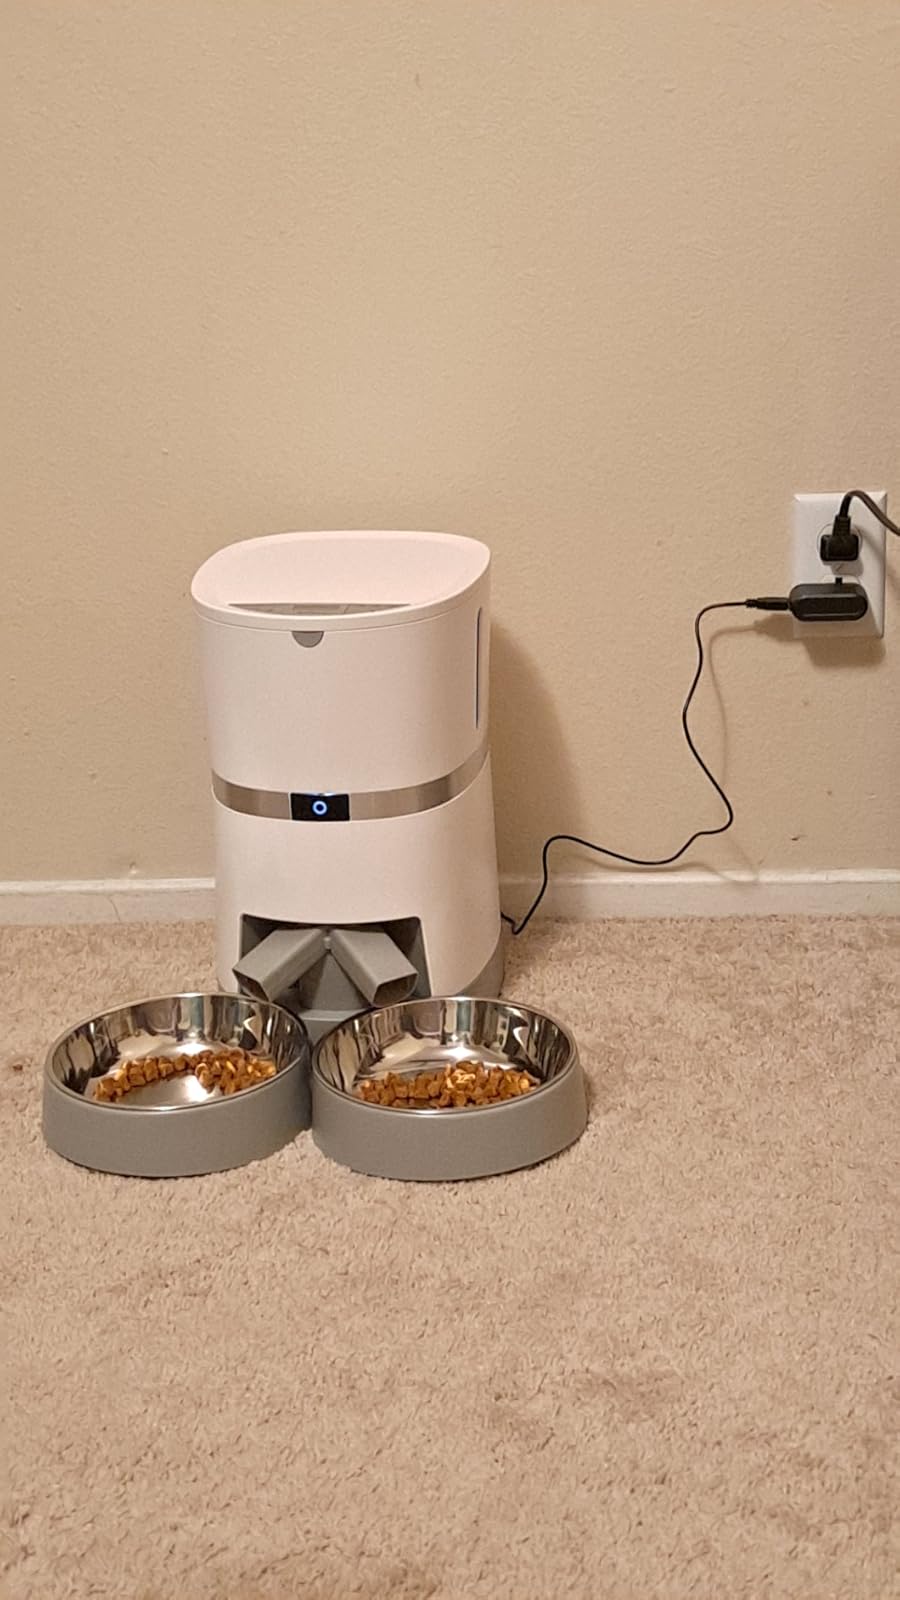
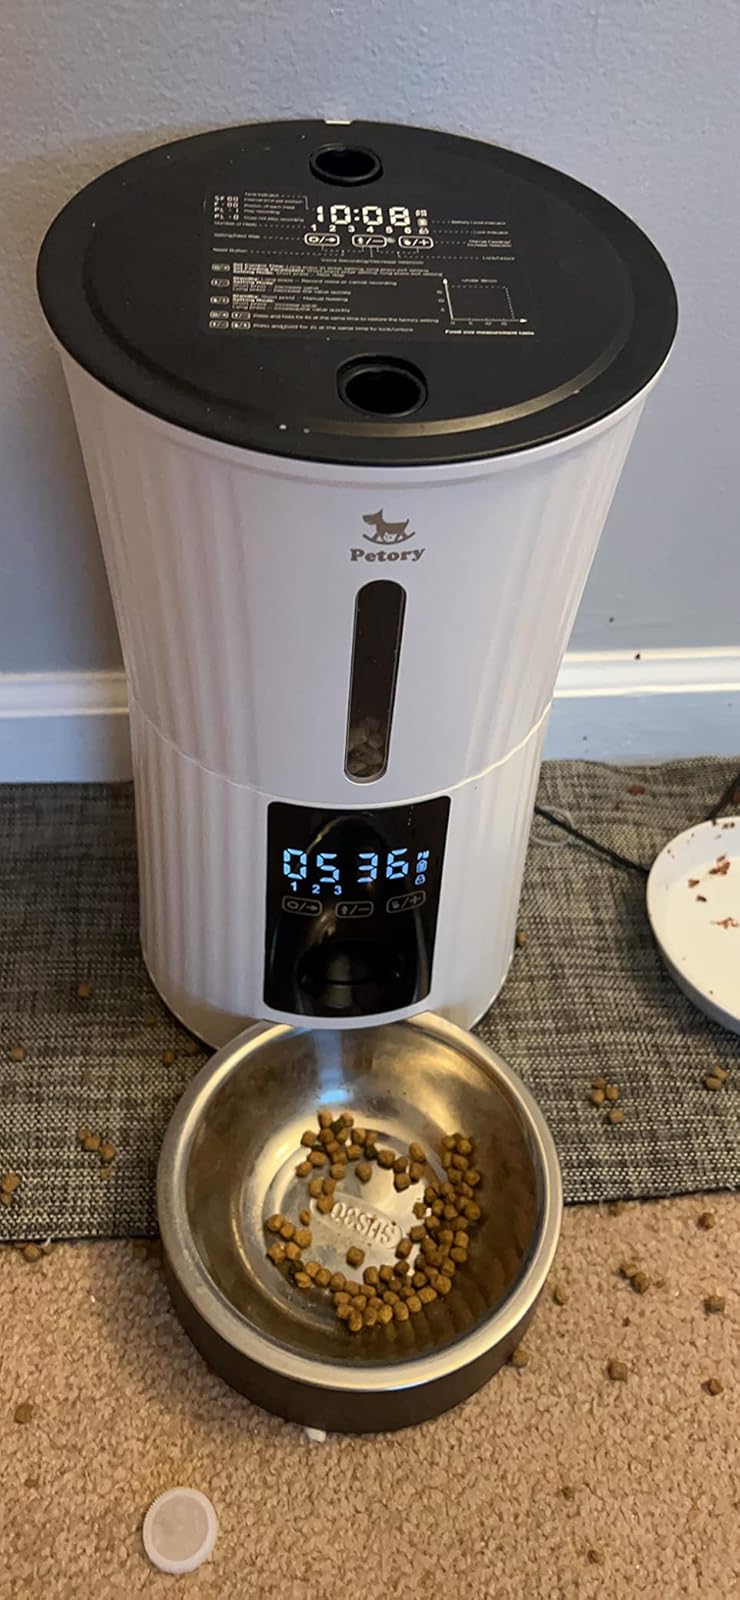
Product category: items_feeder
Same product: no